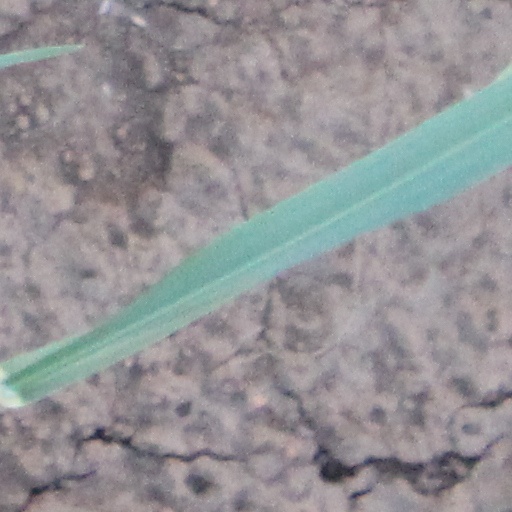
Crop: wheat